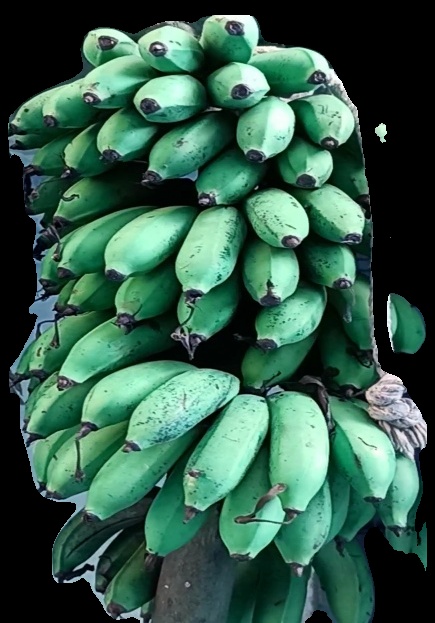
Variety: rasbale
Grade: grade2